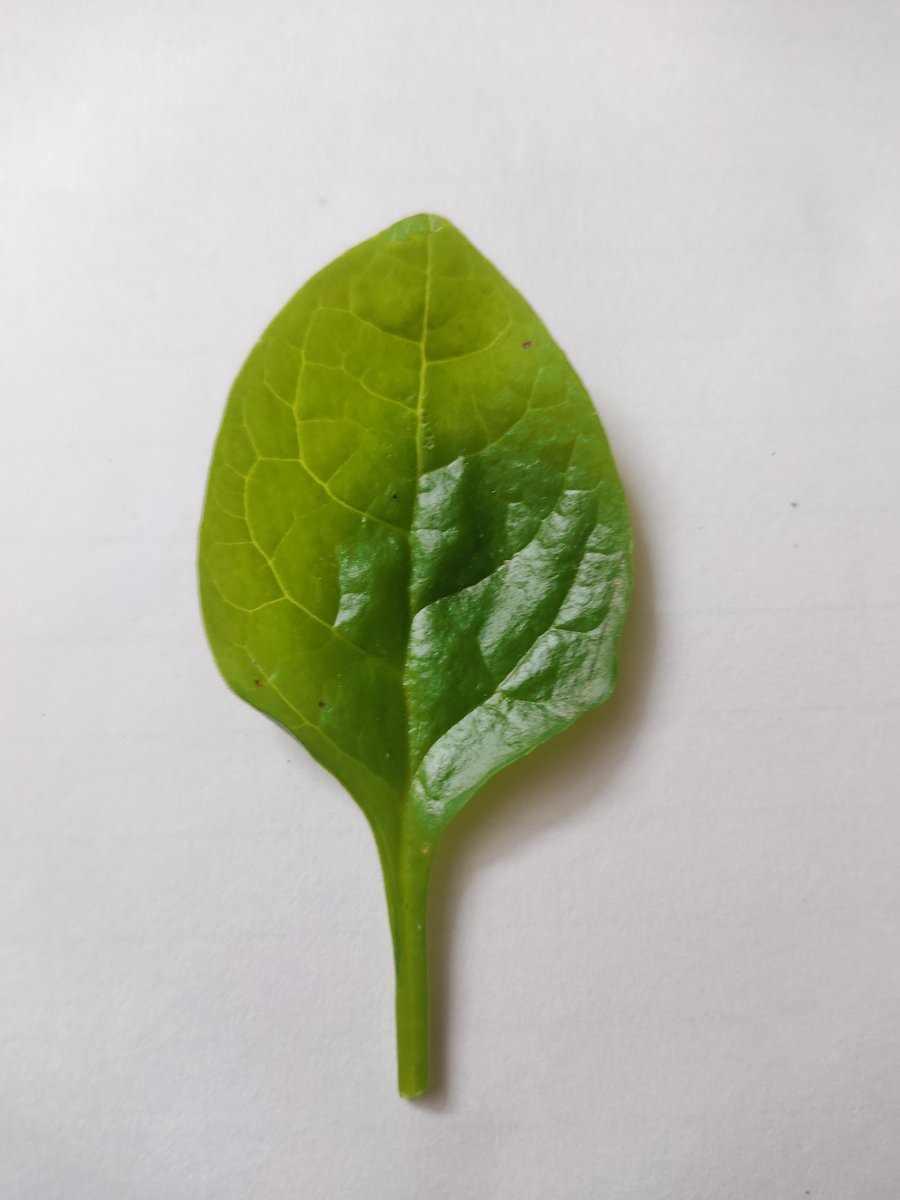
Label: Healthy-Leaf